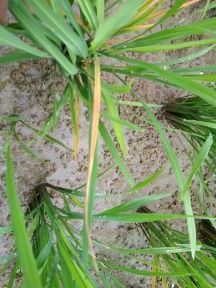
Disease: Tungro